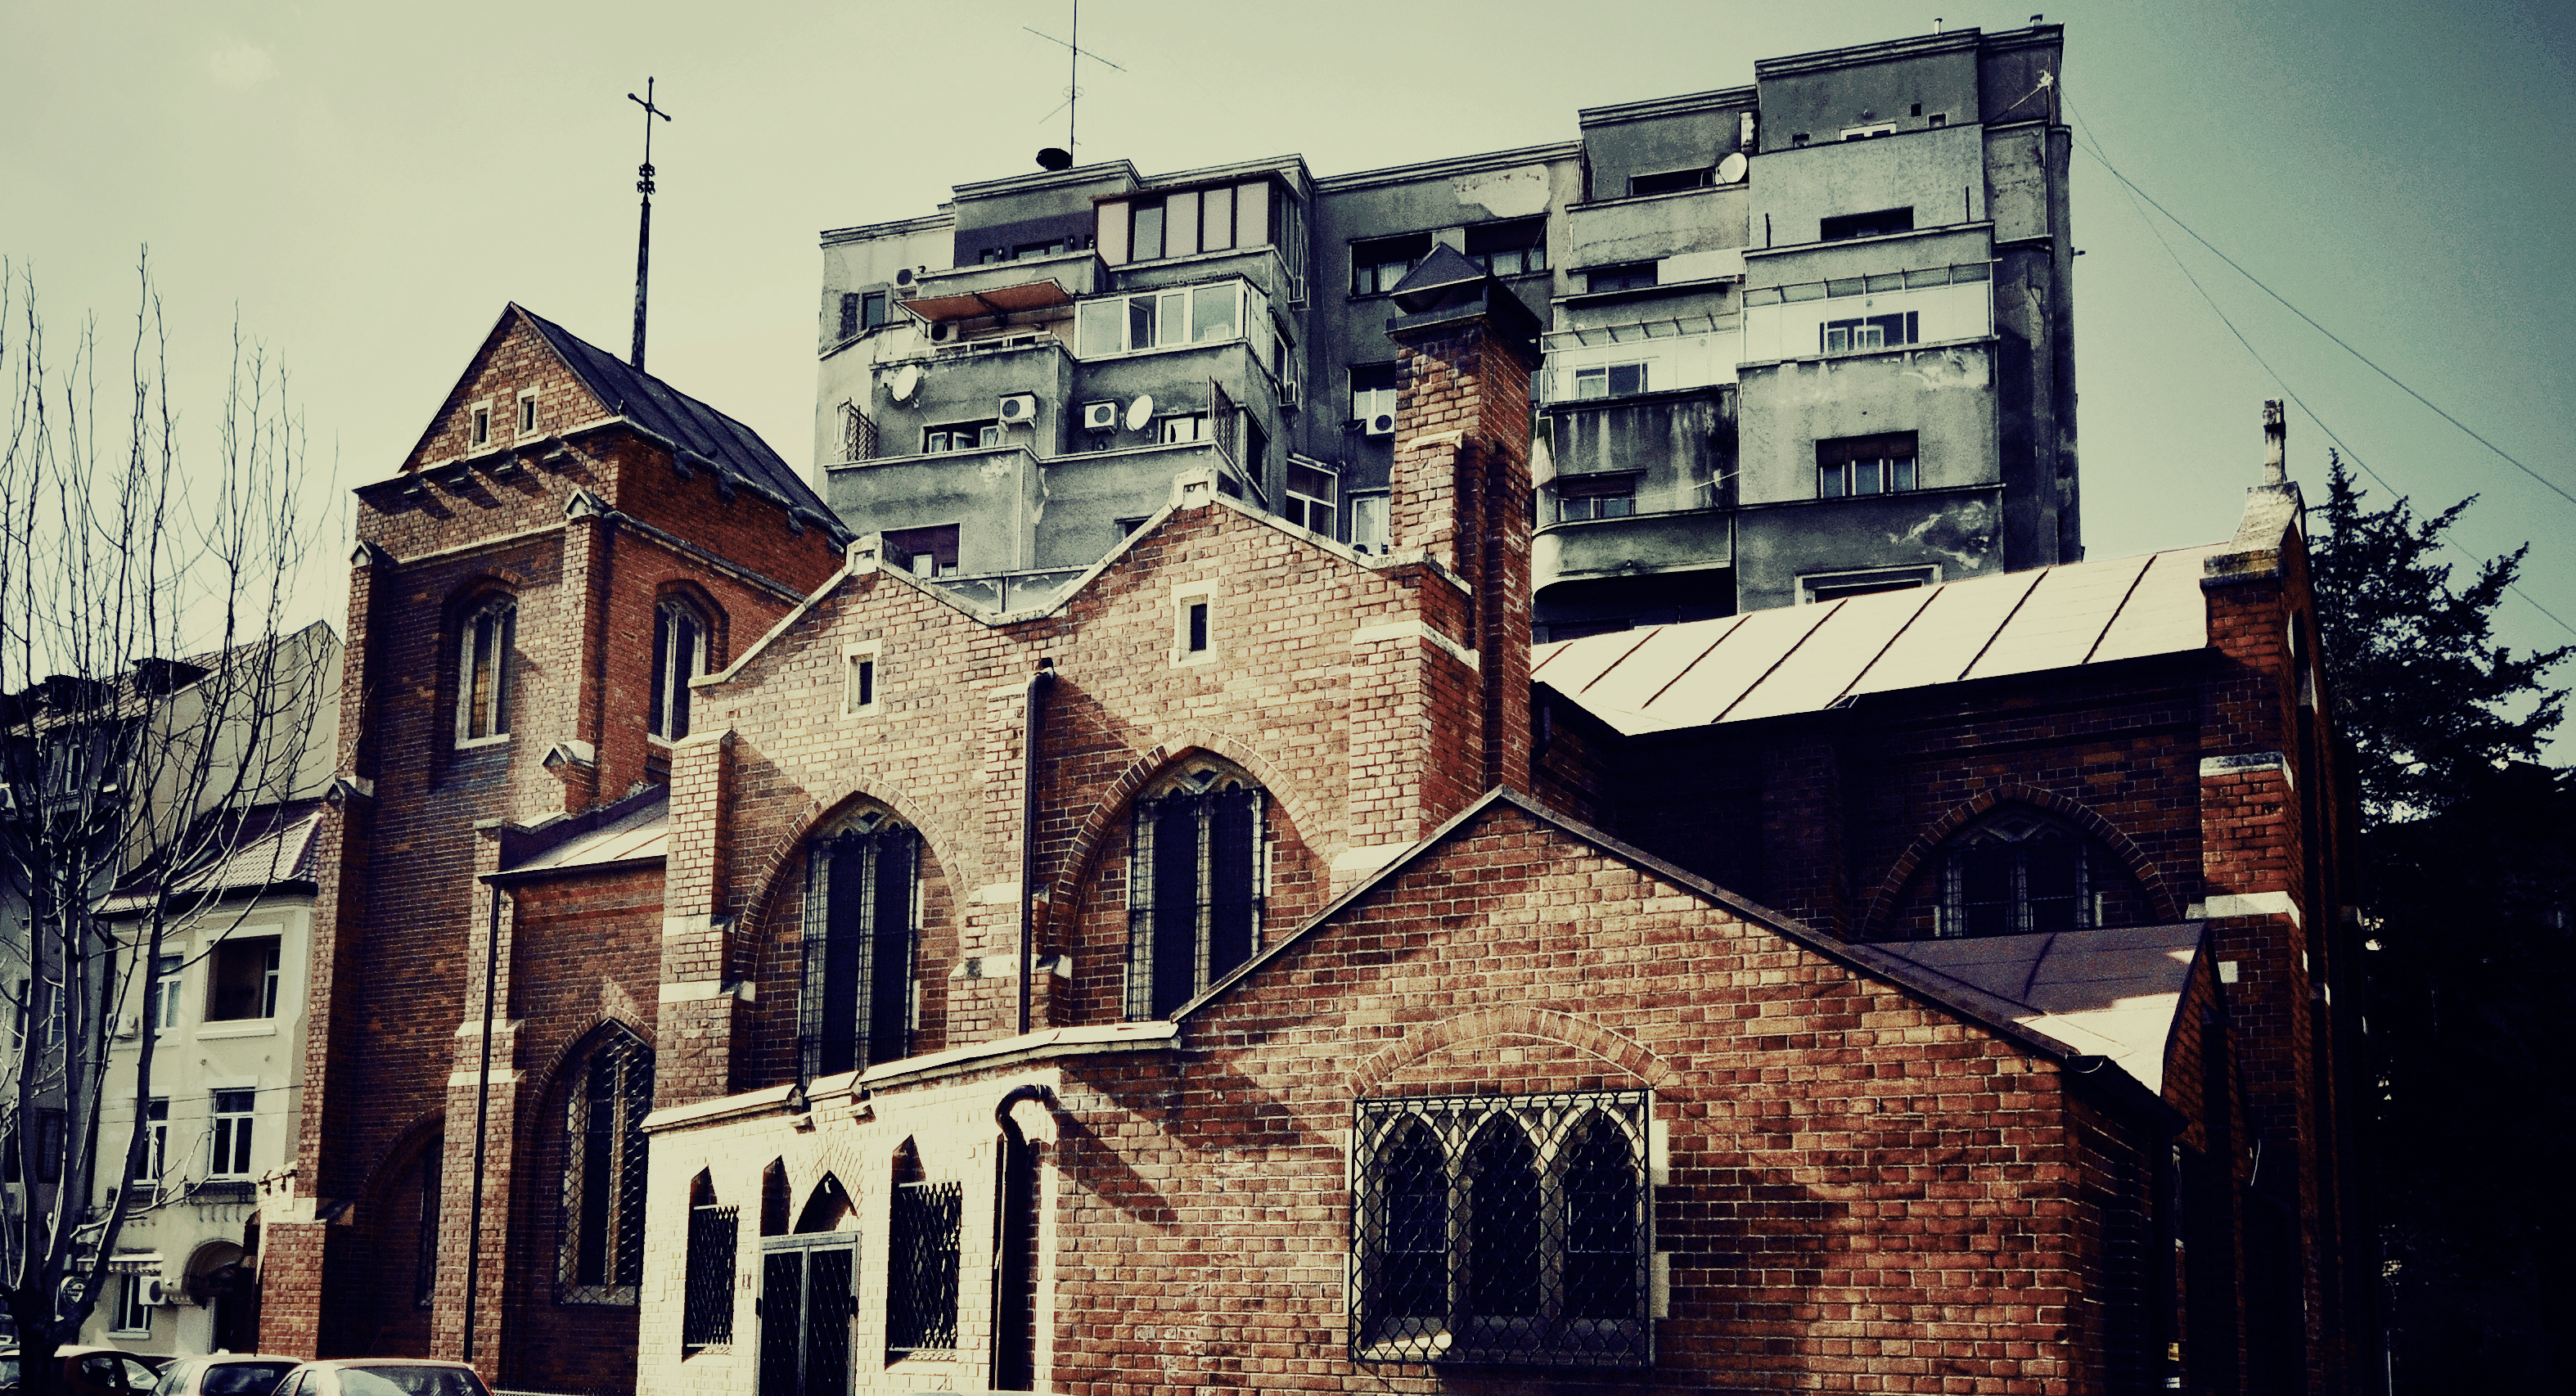
architecture, road, street, house, town, building, city, urban, monument, cityscape, arch, red, facade, church, exterior, gothic, bricks, arc, english, anglican, revival, brickwork, victorian, tudor, neogothic, masonry, romania, bucharest, resurrection, biserica, arhitectura, arhitect, patrimoniu, caramida, zidarie, bucuresti, gradina, stefanescu, tempered, oras, anglicana, icoanei, crmidaparent, nvierii, lmibiima19833, neighbourhood, urban area, human settlement